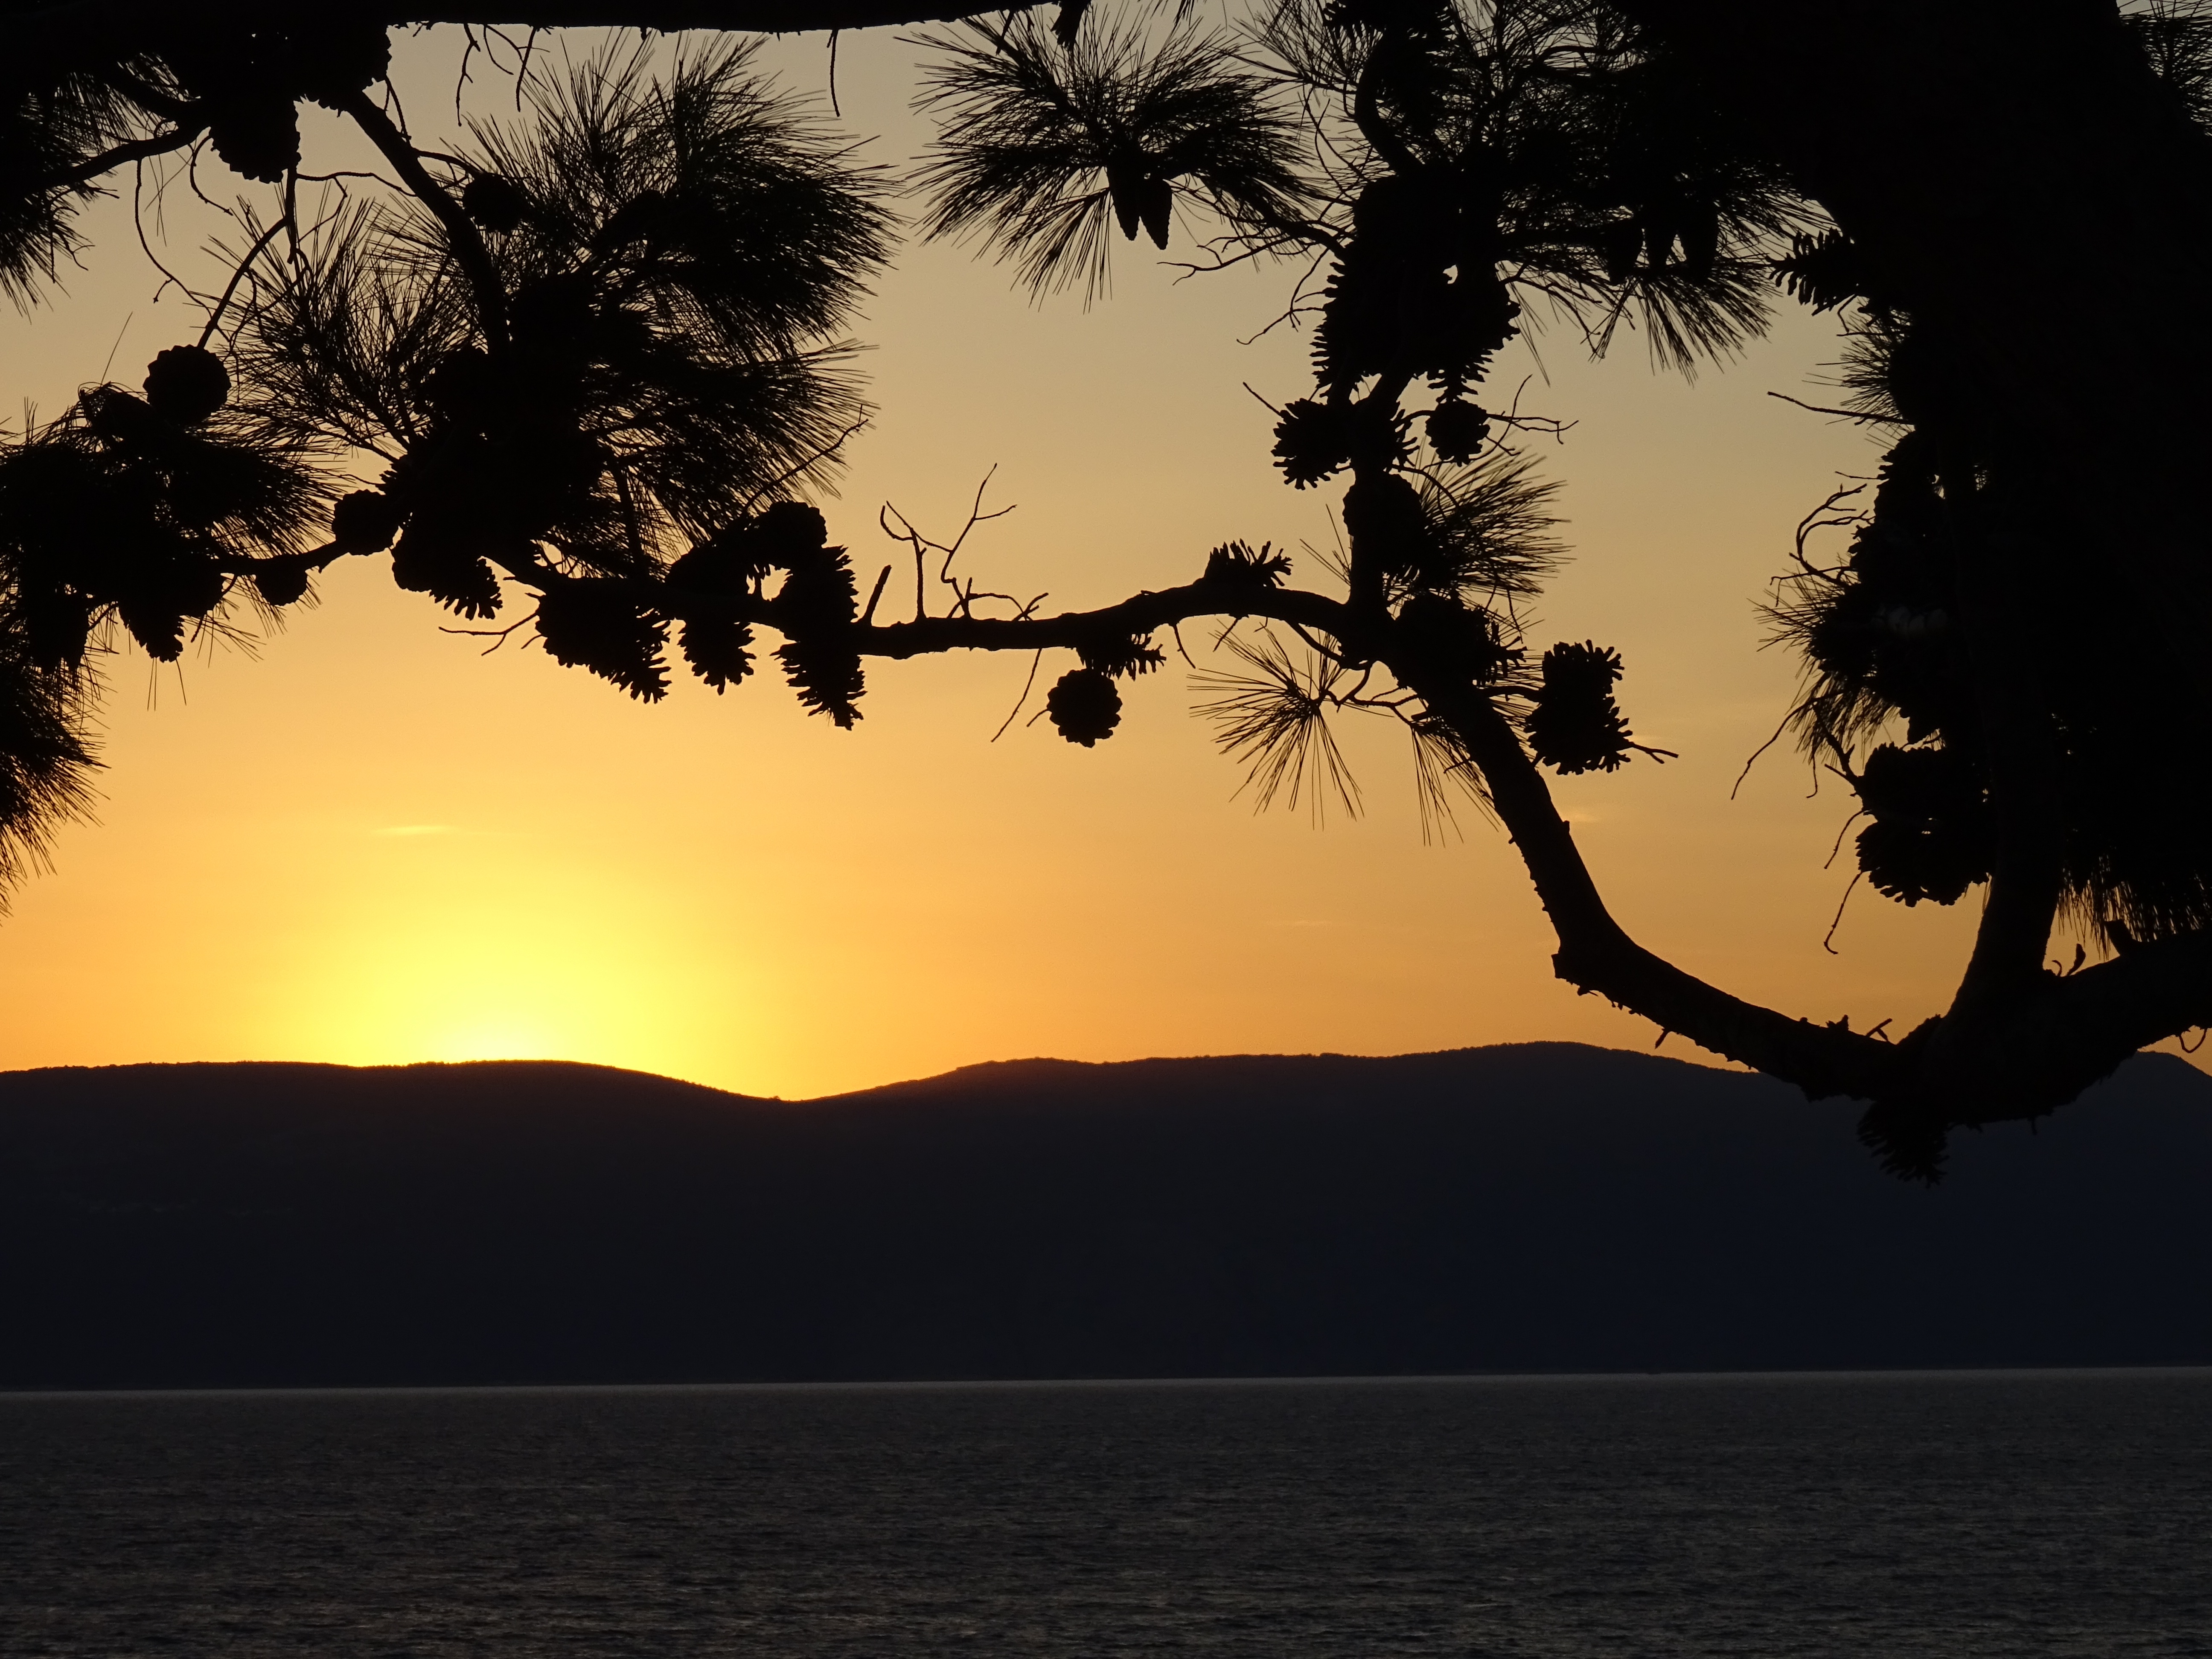
tree, horizon, branch, silhouette, sun, sunrise, sunset, sunlight, morning, dawn, dusk, evening, reflection, morgenstimmung, atmospheric, sunrise on the sea, atmospheric phenomenon, woody plant, arecales